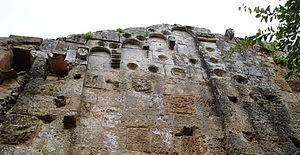
Capoterra est une commune italienne d'environ 23 600 habitants, située dans la ville métropolitaine de Cagliari dans la région Sardaigne en Italie.